Dual Contracts

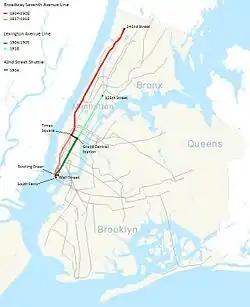
The original "H" system that predated the contracts

The Dual Contracts, also known as the Dual Subway System, were contracts for the construction and/or rehabilitation and operation of rapid transit lines in the City of New York. The contracts were signed on March 19, 1913, by the Interborough Rapid Transit Company and the Brooklyn Rapid Transit Company. As part of the Dual Contracts, the IRT and BRT would build or upgrade several subway lines in New York City, then operate them for 49 years.